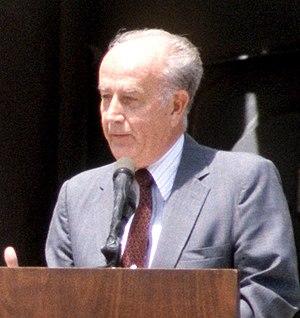
Liste des gouverneurs du Maryland depuis l'indépendance en 1777 jusqu'à la période contemporaine.